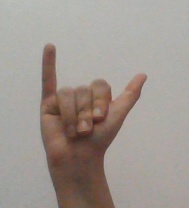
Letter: ya